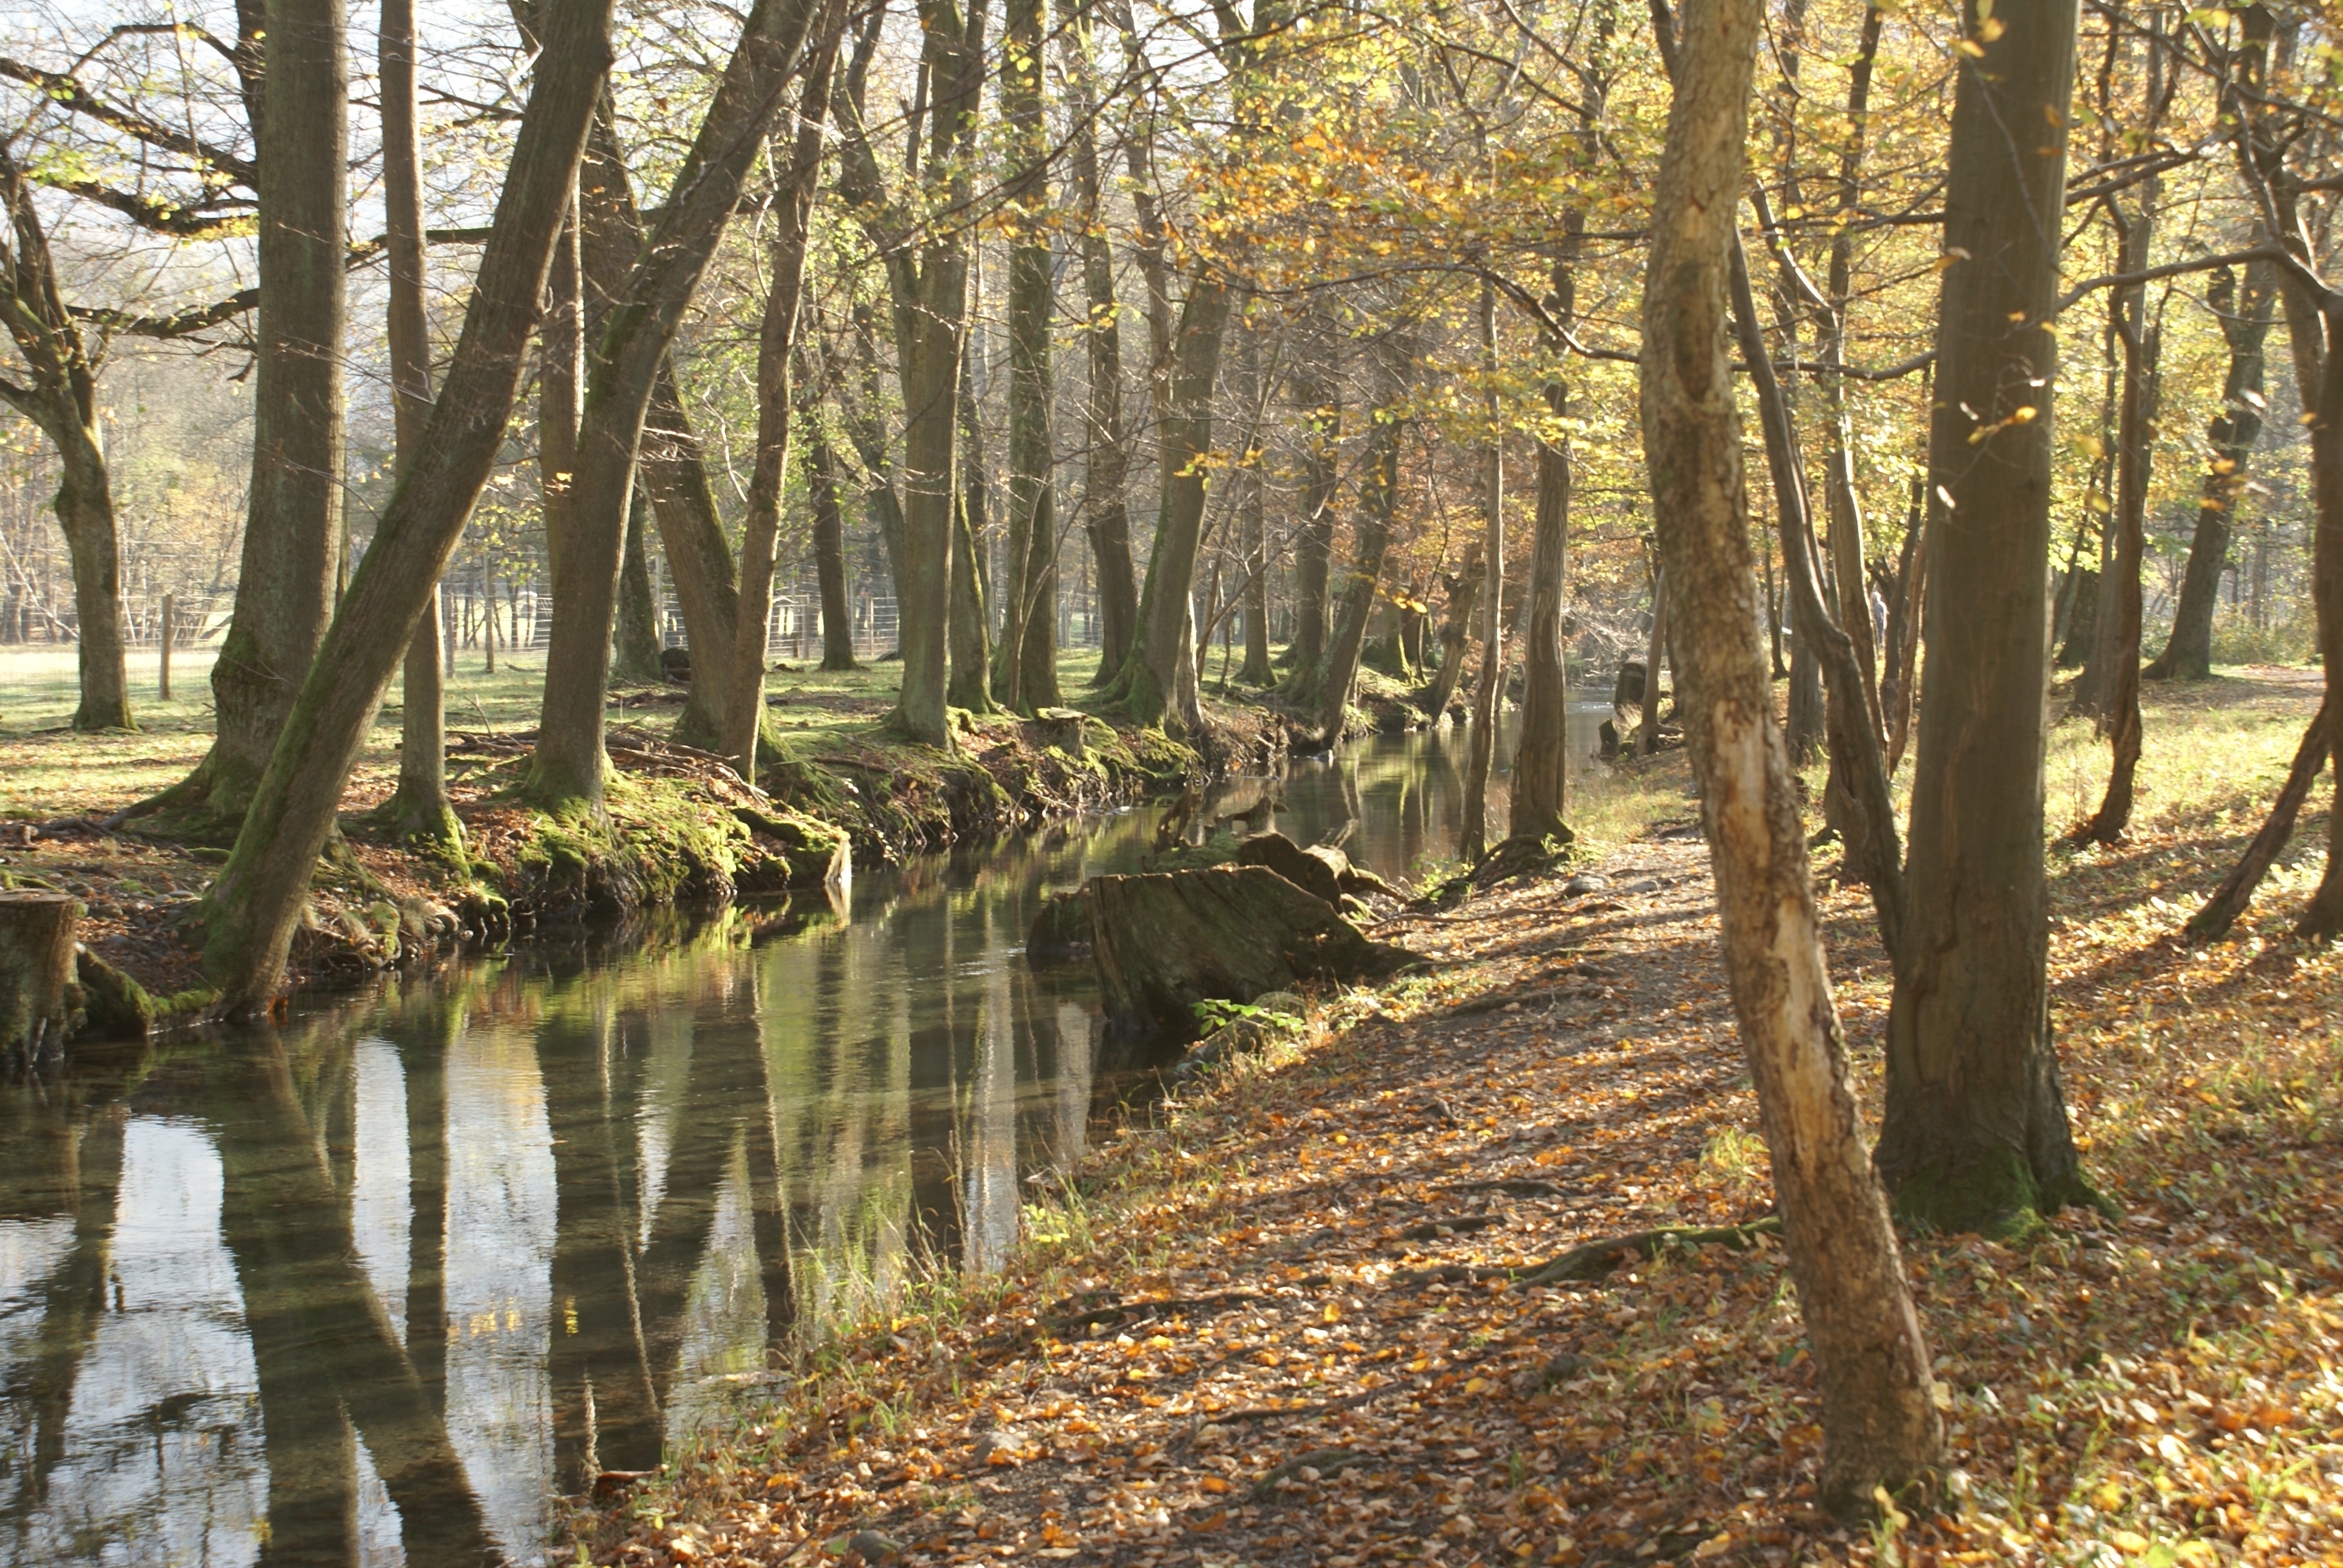
tree, forest, swamp, wilderness, trail, sunlight, leaf, fall, river, wildlife, stream, autumn, season, deciduous, wetland, undergrowth, woodland, habitat, ecosystem, biome, natural environment, woody plant